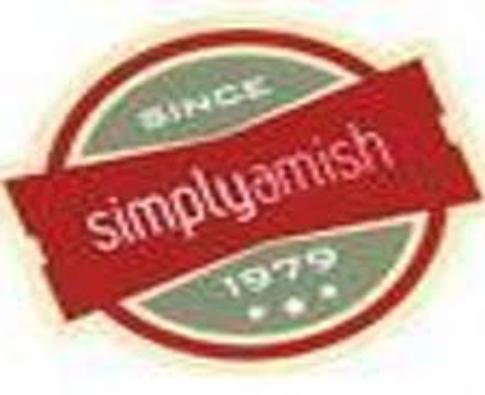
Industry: Necessities